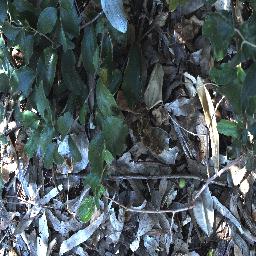
Label: chinee_apple